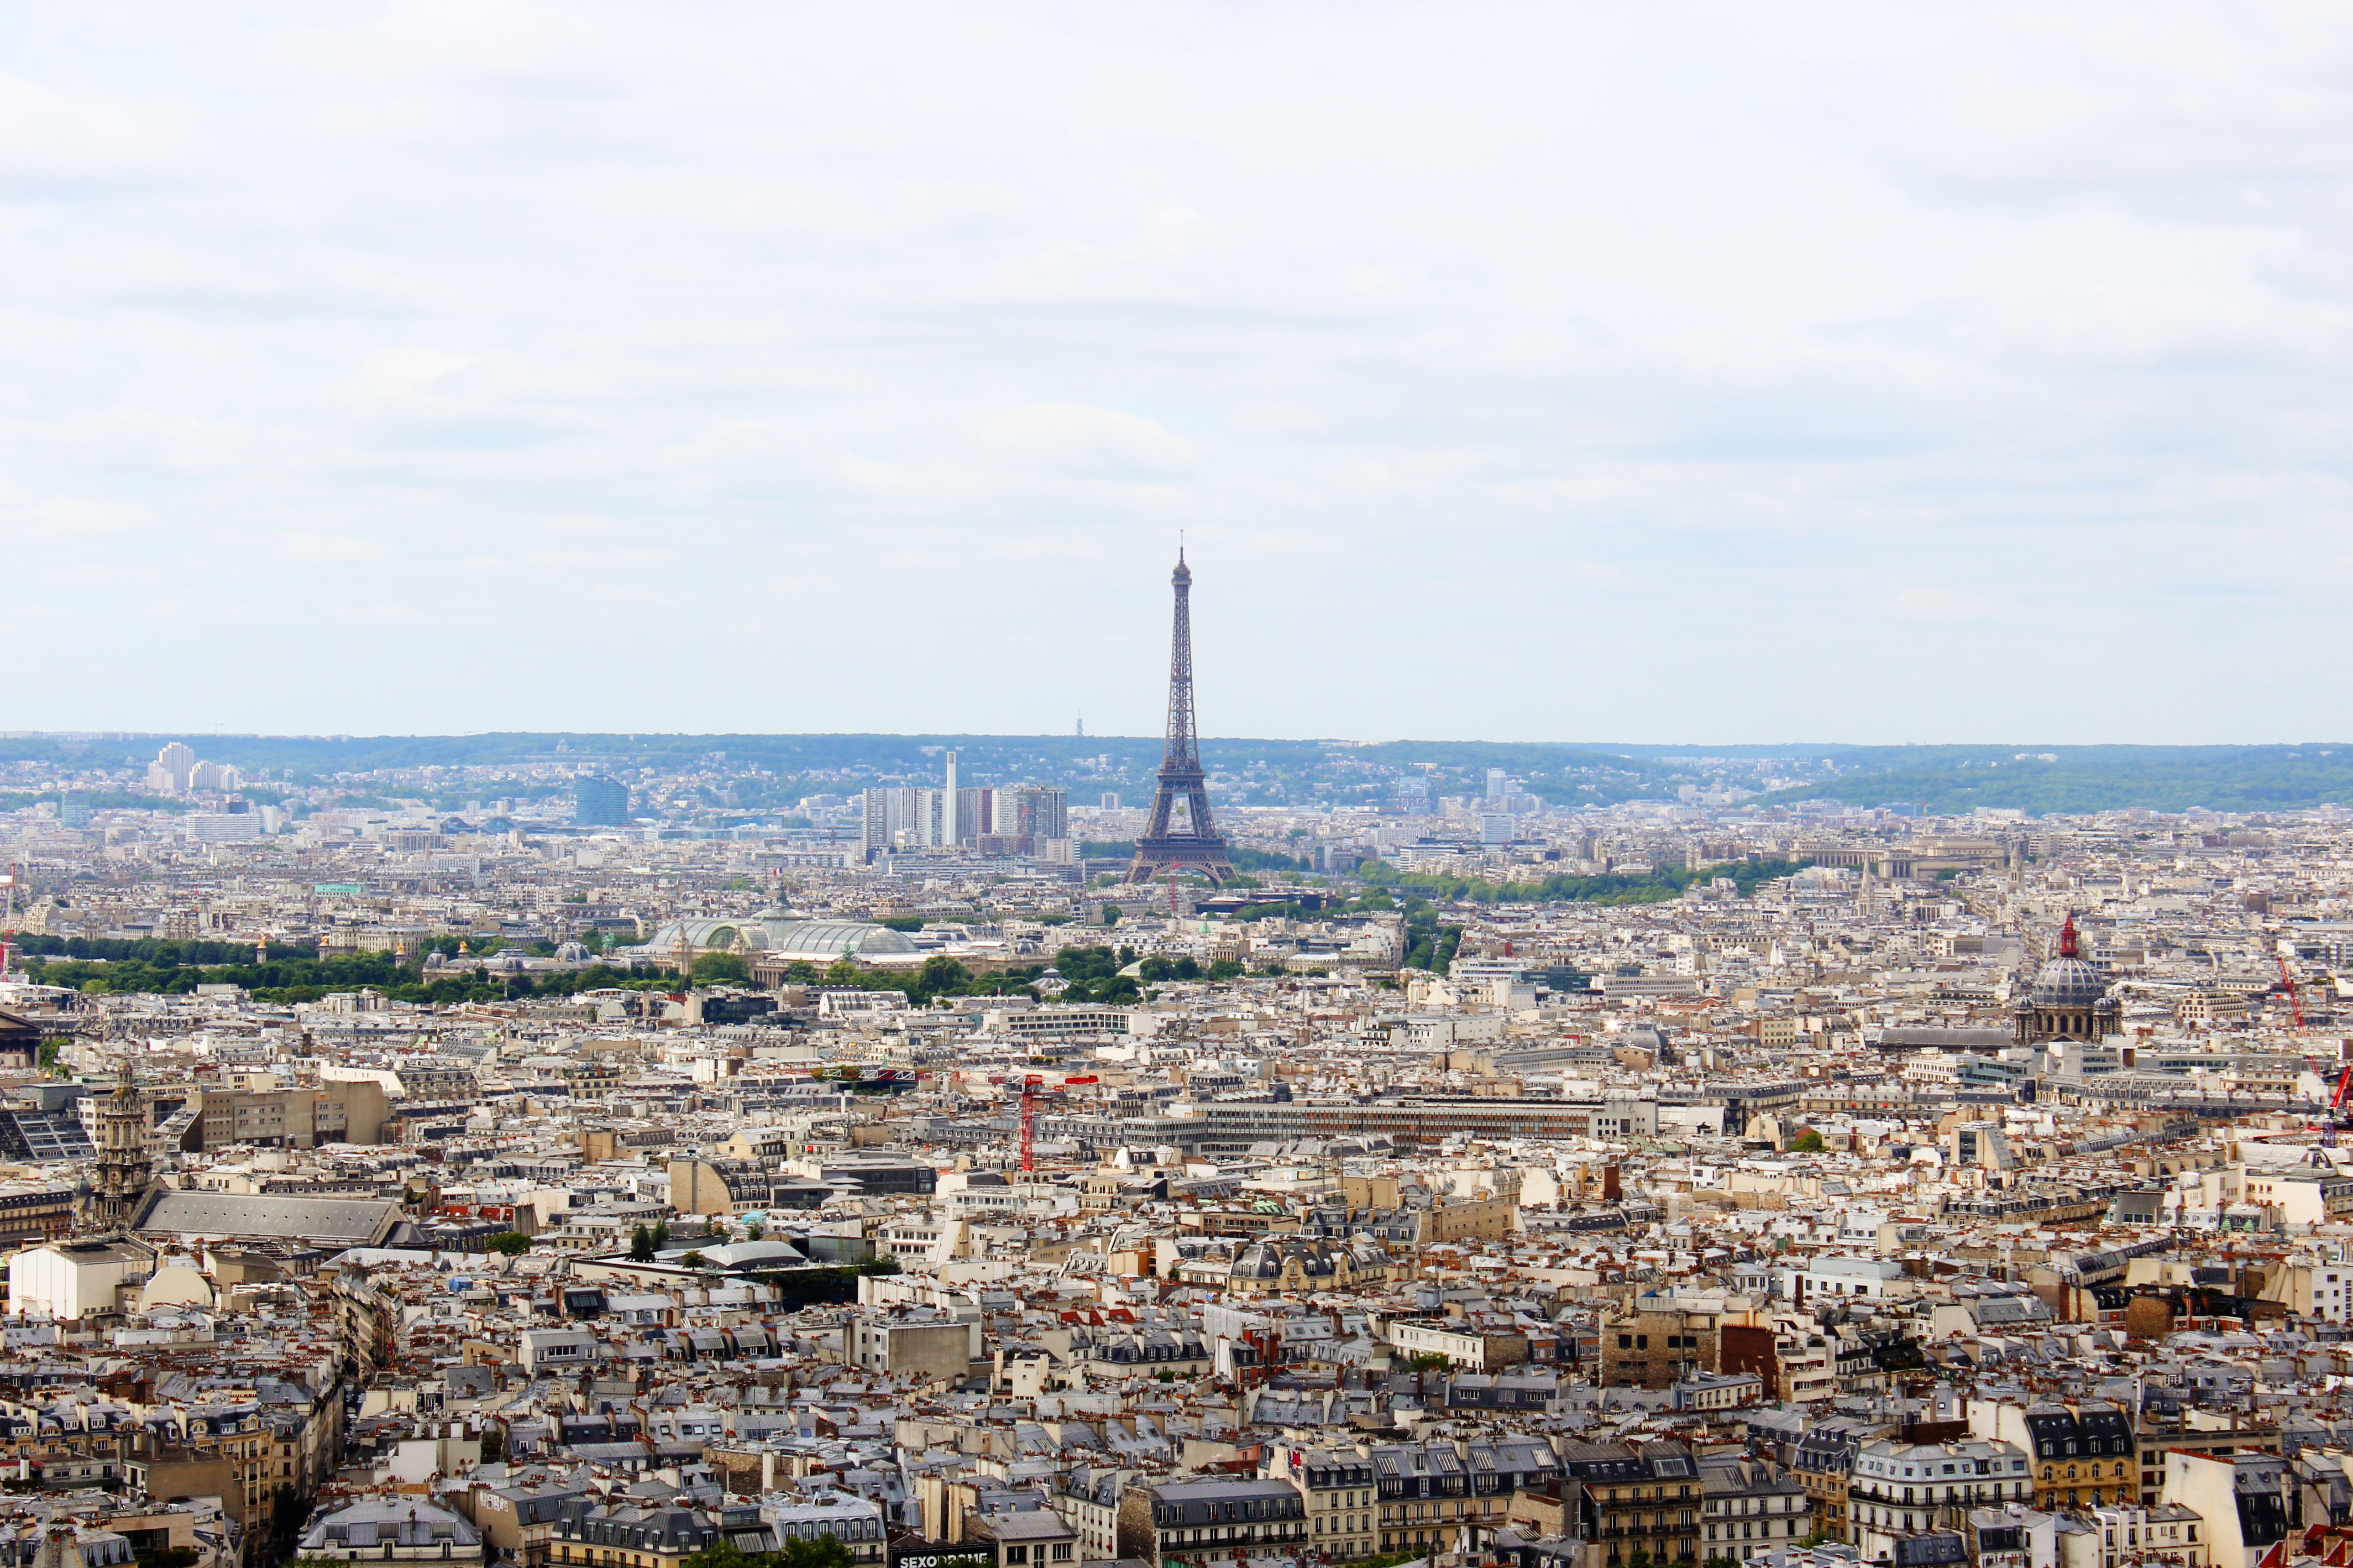
horizon, skyline, town, city, skyscraper, cityscape, panorama, tower, landmark, aerial photography, human settlement